Baqir Brigade

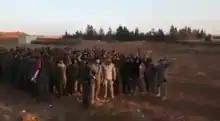
Baqir Brigade recruits from Deir ez-Zor Governorate in August 2018

While its foundation and early operations are not well documented, the Baqir Brigade's involvement in the fighting in and around Aleppo since 2015 is better known. The militia took part in a government offensive south of the city in late 2015, and helped lifting the Siege of Nubl and al-Zahraa during the Northern Aleppo offensive of February 2016. Alongside its Hezbollah and Iraqi allies, the Baqir Brigade also fought at Tel Al-Eis in course of the 2016 Southern Aleppo campaign. The militia also took part in the final military operations in the city. In course of the important Aleppo offensive (October–November 2016), the Baqir Brigade secured the New Aleppo Neighborhood against heavy attacks by rebels forces, among them troops of the Army of Conquest, and then fought in the offensive of November and December 2016 that resulted in the complete reconquest of the city by government forces.